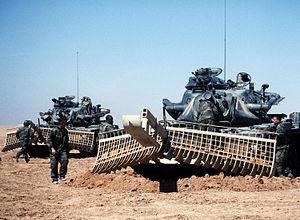
Le déminage est un ensemble d'actions visant à l'élimination des mines terrestres ou navales d'une zone. Le déminage est la détection de ces mines, puis leurs enlèvement. On distingue deux types de déminage, celui militaire et celui du déminage humanitaire. Au sens large et par extension, il s'agit de la recherche, neutralisation, enlèvement et stockage ou destruction des munitions, mines, pièges, engins et explosifs susceptibles de poser des problèmes pour la sécurité ou l'environnement. Dans le cadre de la reconstruction qui a suivi la Première Guerre mondiale, on parlait plutôt de « désobusage ».